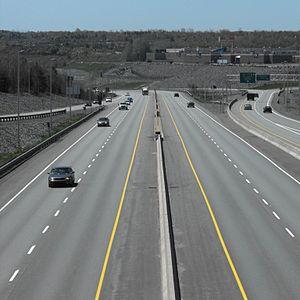
La route 118 est une autoroute de la Nouvelle-Écosse située entre Dartmouth et Fall River, au nord d'Halifax. Elle possède une longueur de 15,5 km.